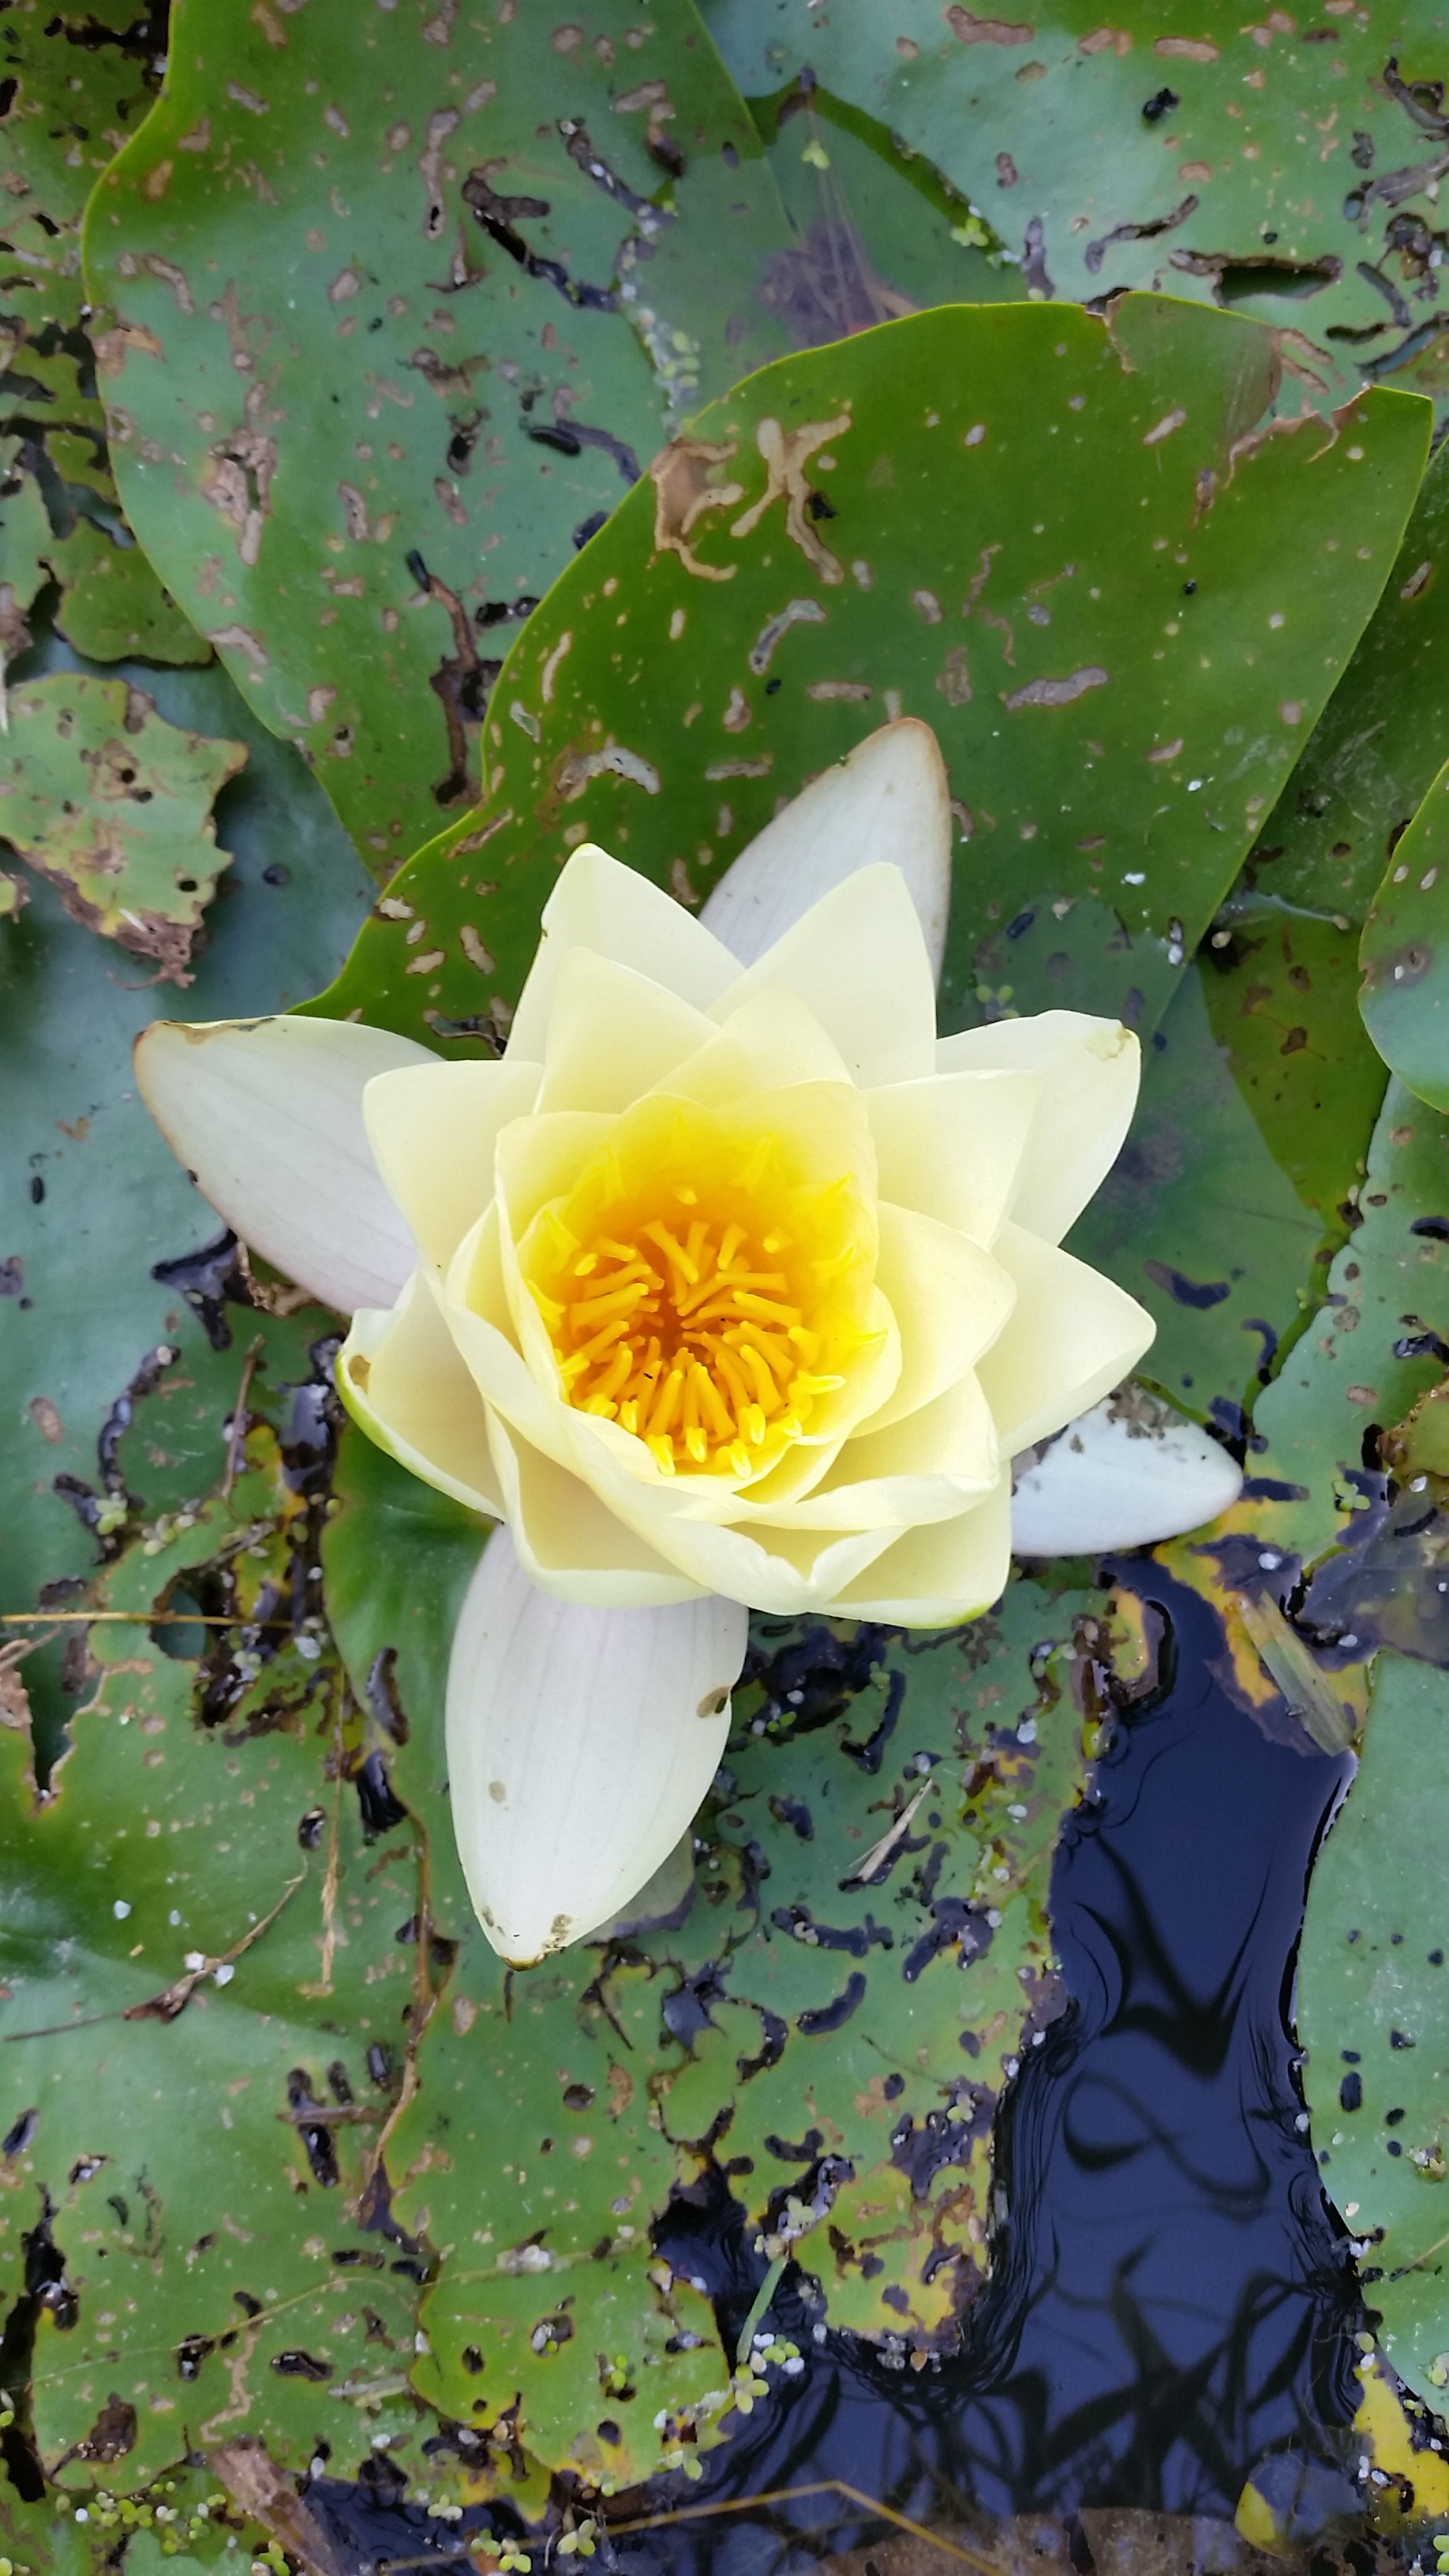
flower, plant, flora, yellow, botany, land plant, flowering plant, petal, leaf, aquatic plant, rose, blossom, rose family